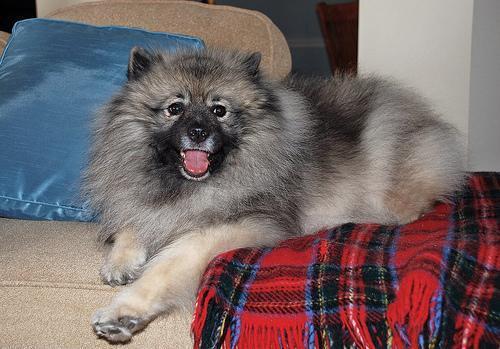
keeshond